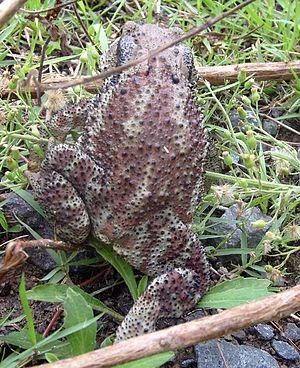
Bufo gargarizans est une espèce d'amphibiens de la famille des Bufonidae. Elle est originaire d'Asie de l'Est.